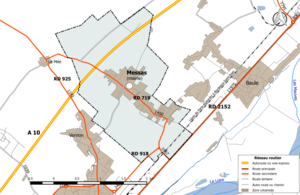
Carte du réseau routier de la commune de fr:Messas.
Messas est une commune française située dans le département du Loiret en région Centre-Val de Loire.